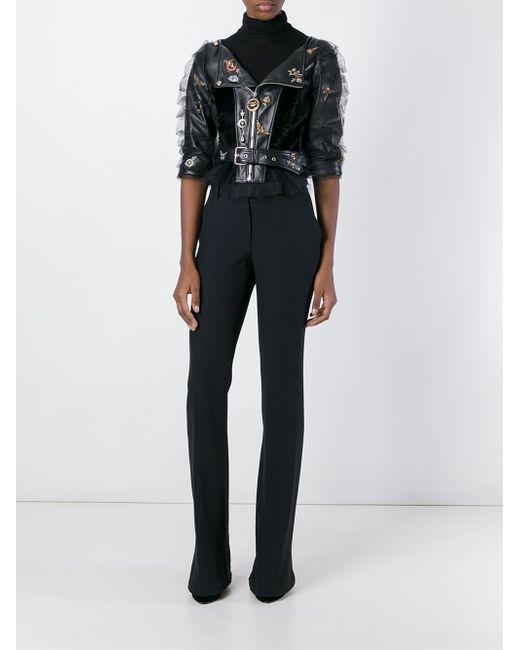
Schwarze Sketch Bootleg Hose und schwarzes Jackentop für Damen